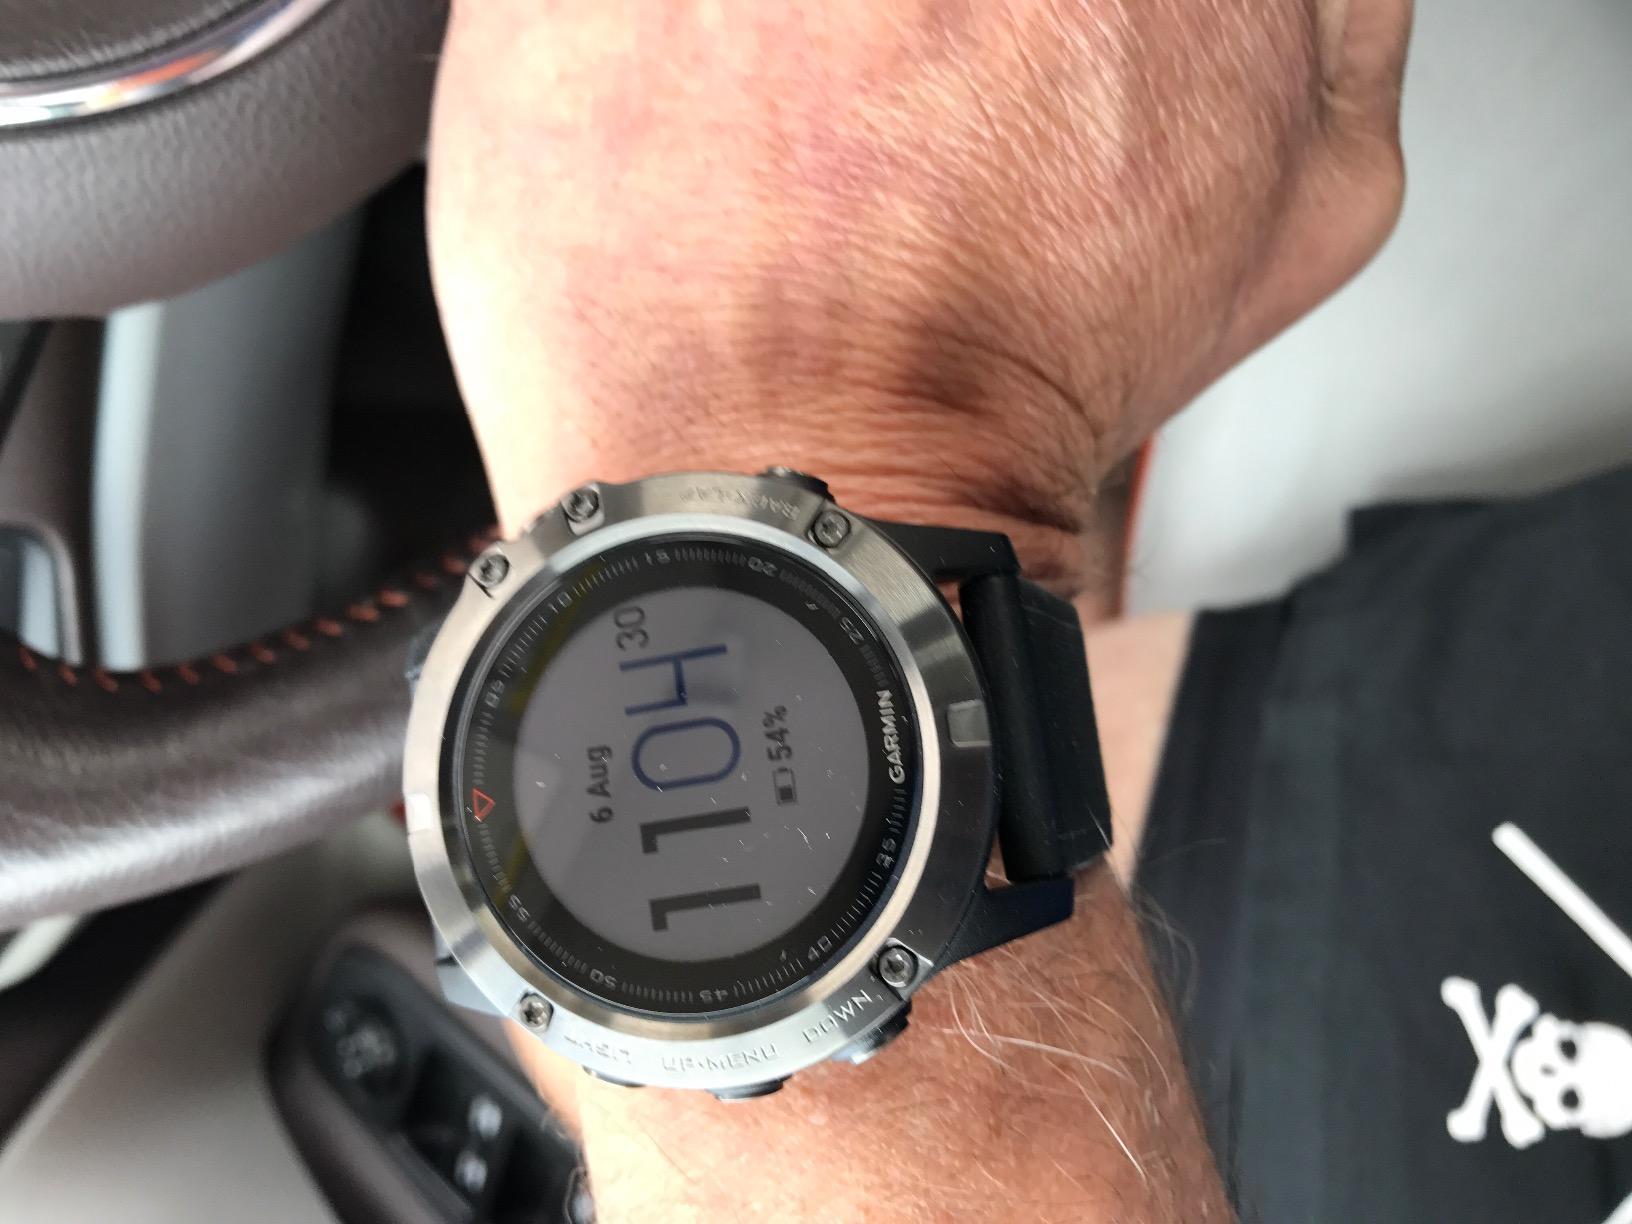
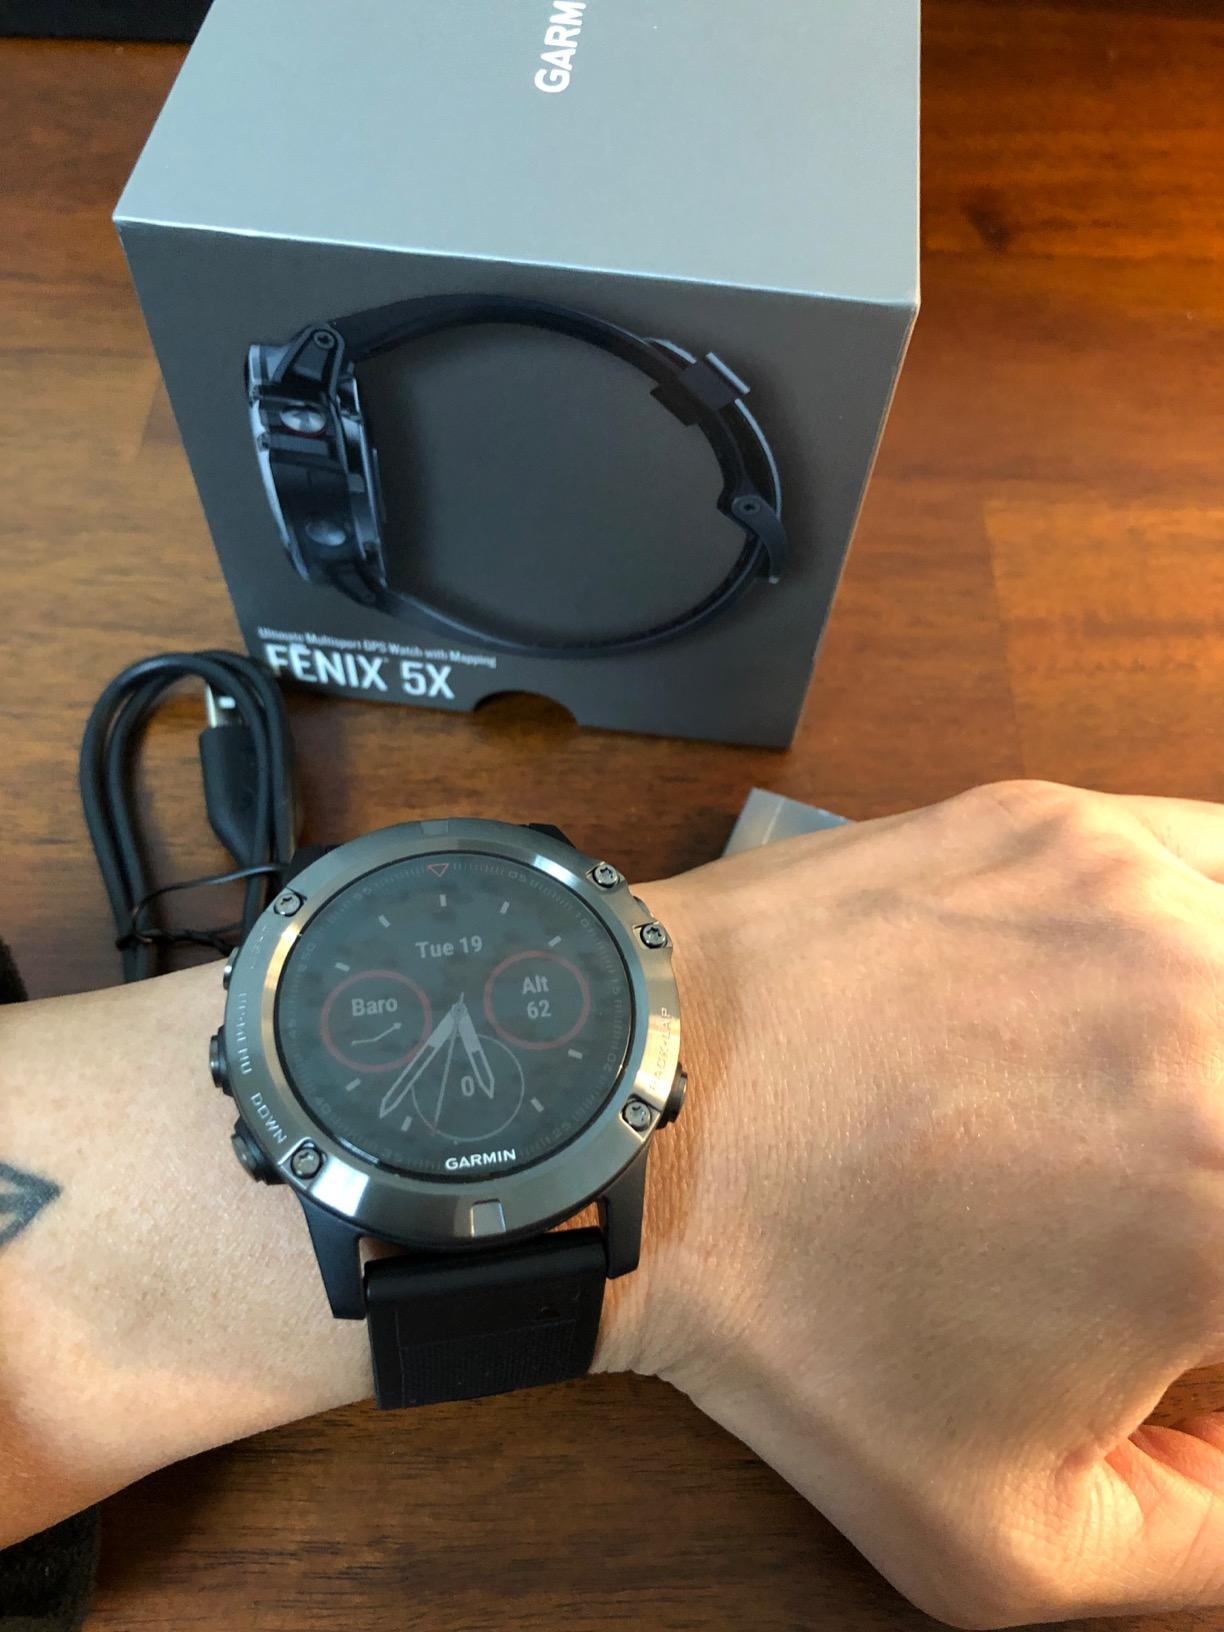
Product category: smartwatch
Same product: yes